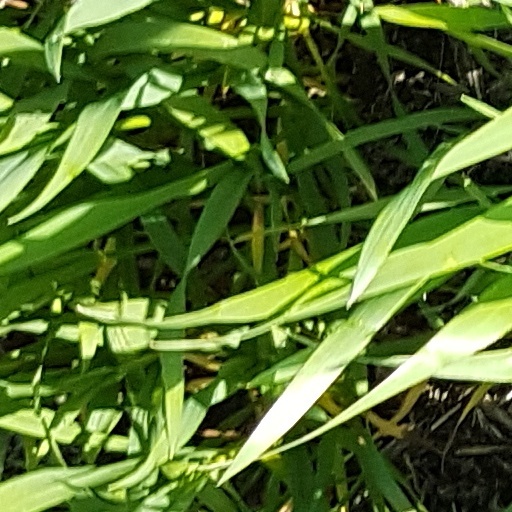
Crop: wheat